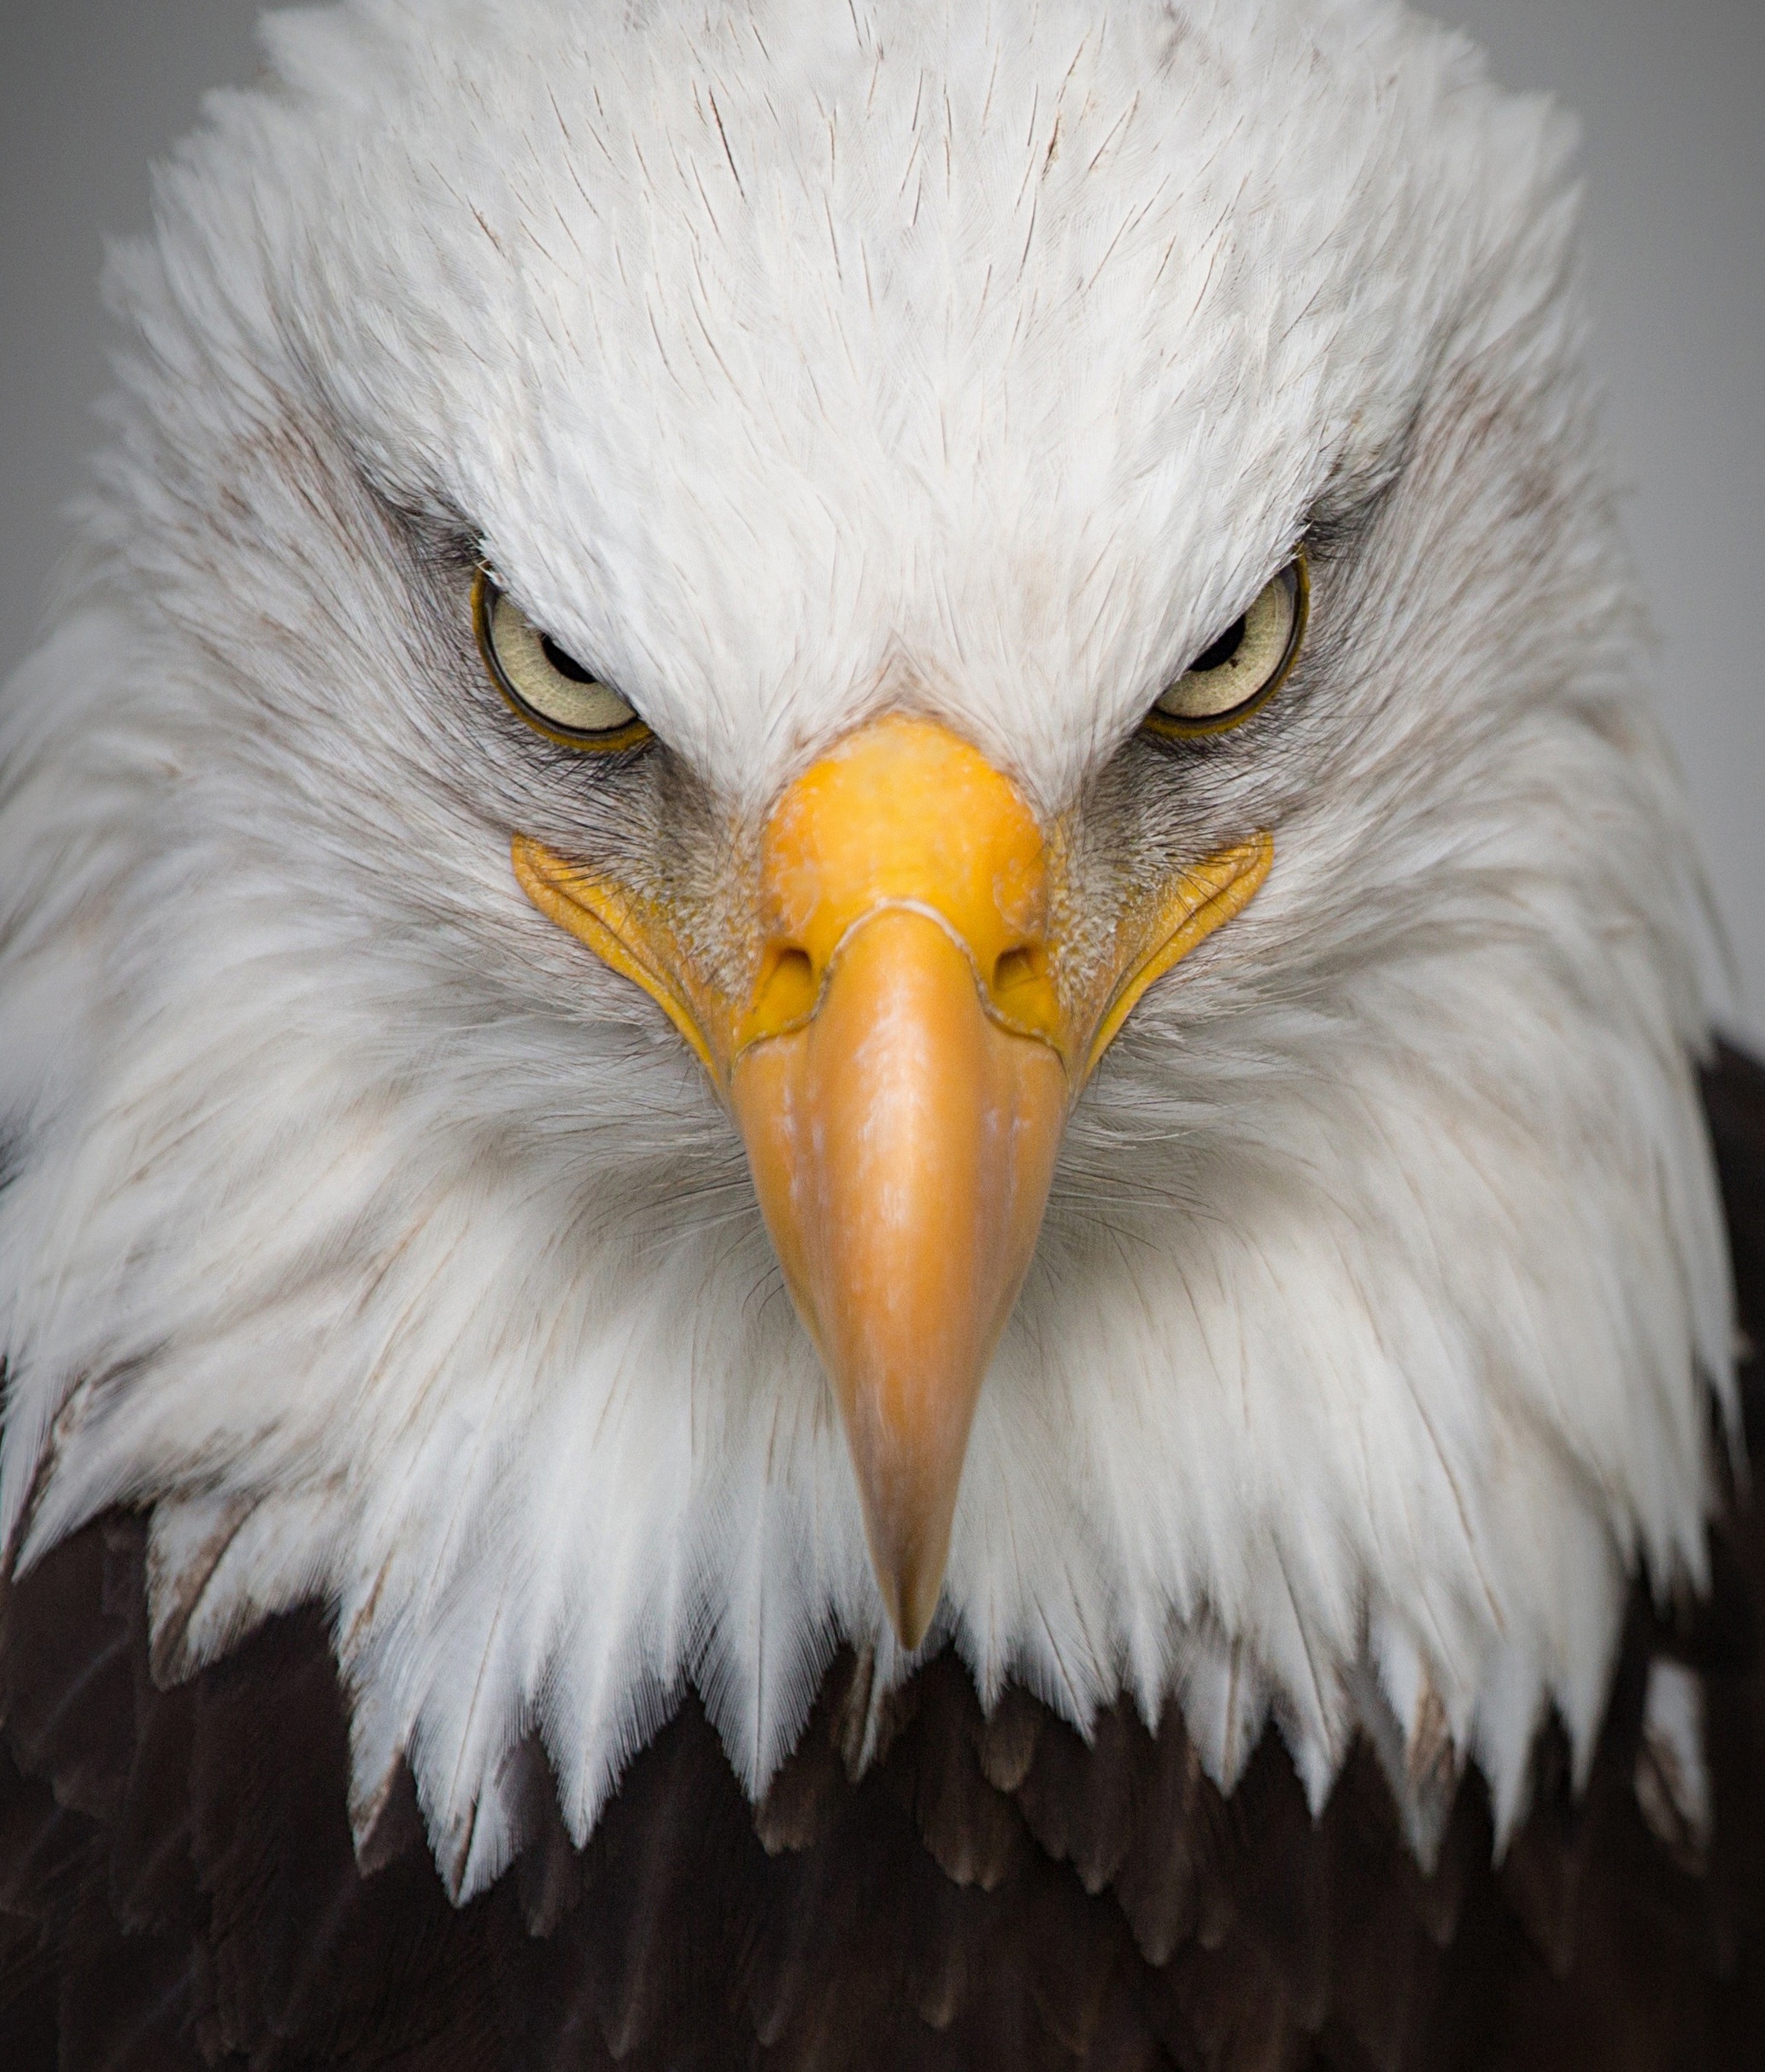
nature, bird, wing, pen, animal, fly, wildlife, wild, portrait, beak, eagle, predator, closeup, fauna, bird of prey, bald eagle, close up, eyes, eye, head, vertebrate, majesty, white tailed eagle, accipitriformes